Joconde

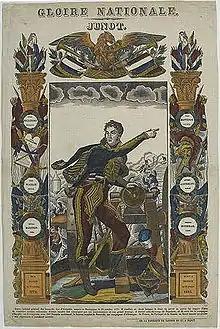
A popular print of General Junot, 19th century.

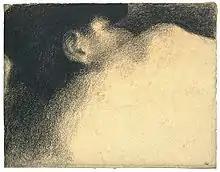
"The Sleeper", drawing by Georges Seurat, one of 49 items by him. Joconde is very rich in drawings.

Joconde is the central database created in 1975 and now available online, maintained by the French Ministry of Culture, for objects in the collections of the main French public and private museums listed as "Musées de France", according to article L. 441-1 of the "Code du patrimoine" amounting to more than 1,200 institutions.